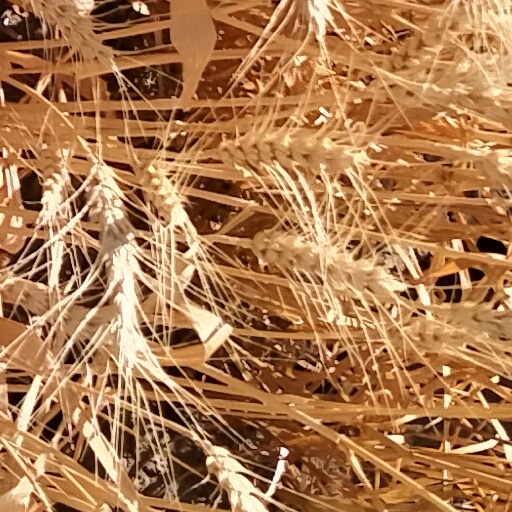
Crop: wheat